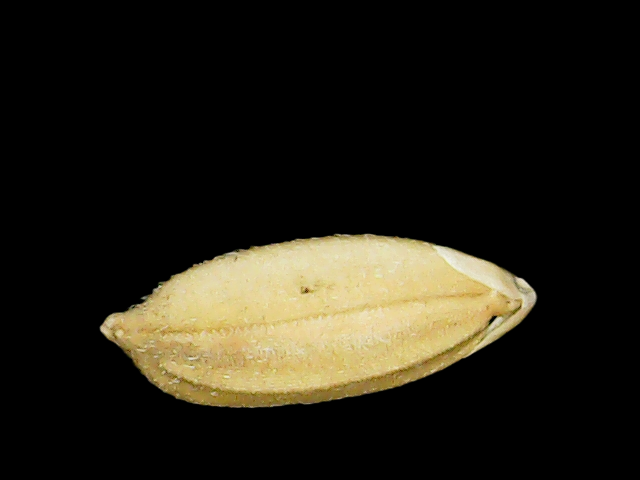
Rice variety: Binadhan08